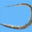
Label: worm